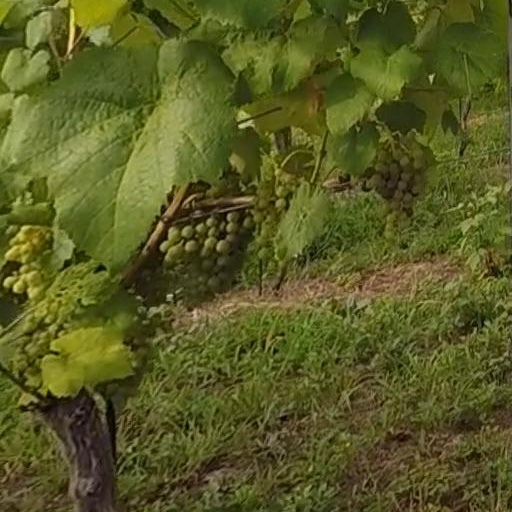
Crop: grape